Stadhouderlijk Hof

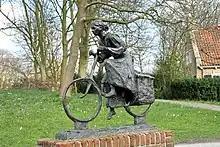
WWII monument statue in the former palace garden and now public park "Prinsentuin", in Leeuwarden.

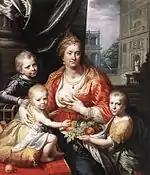
Sophia Hedwig of Brunswick-Lüneburg, wife of Ernst Casimir, with three children, probably including later owners Henry Casimir I and William Frederick, by Paulus Moreelse.

Stadhouderlijk Hof in the city of Leeuwarden is a former residence of the Dutch royal family and was owned by them until 1971.